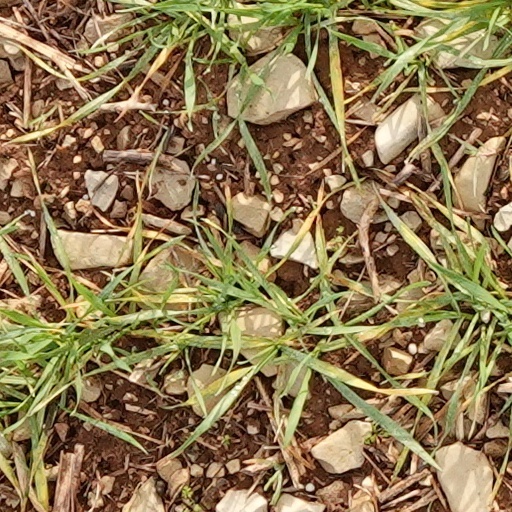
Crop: wheat